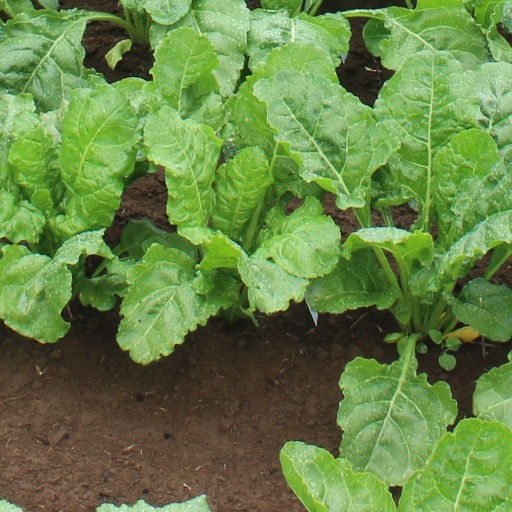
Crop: sugar beet